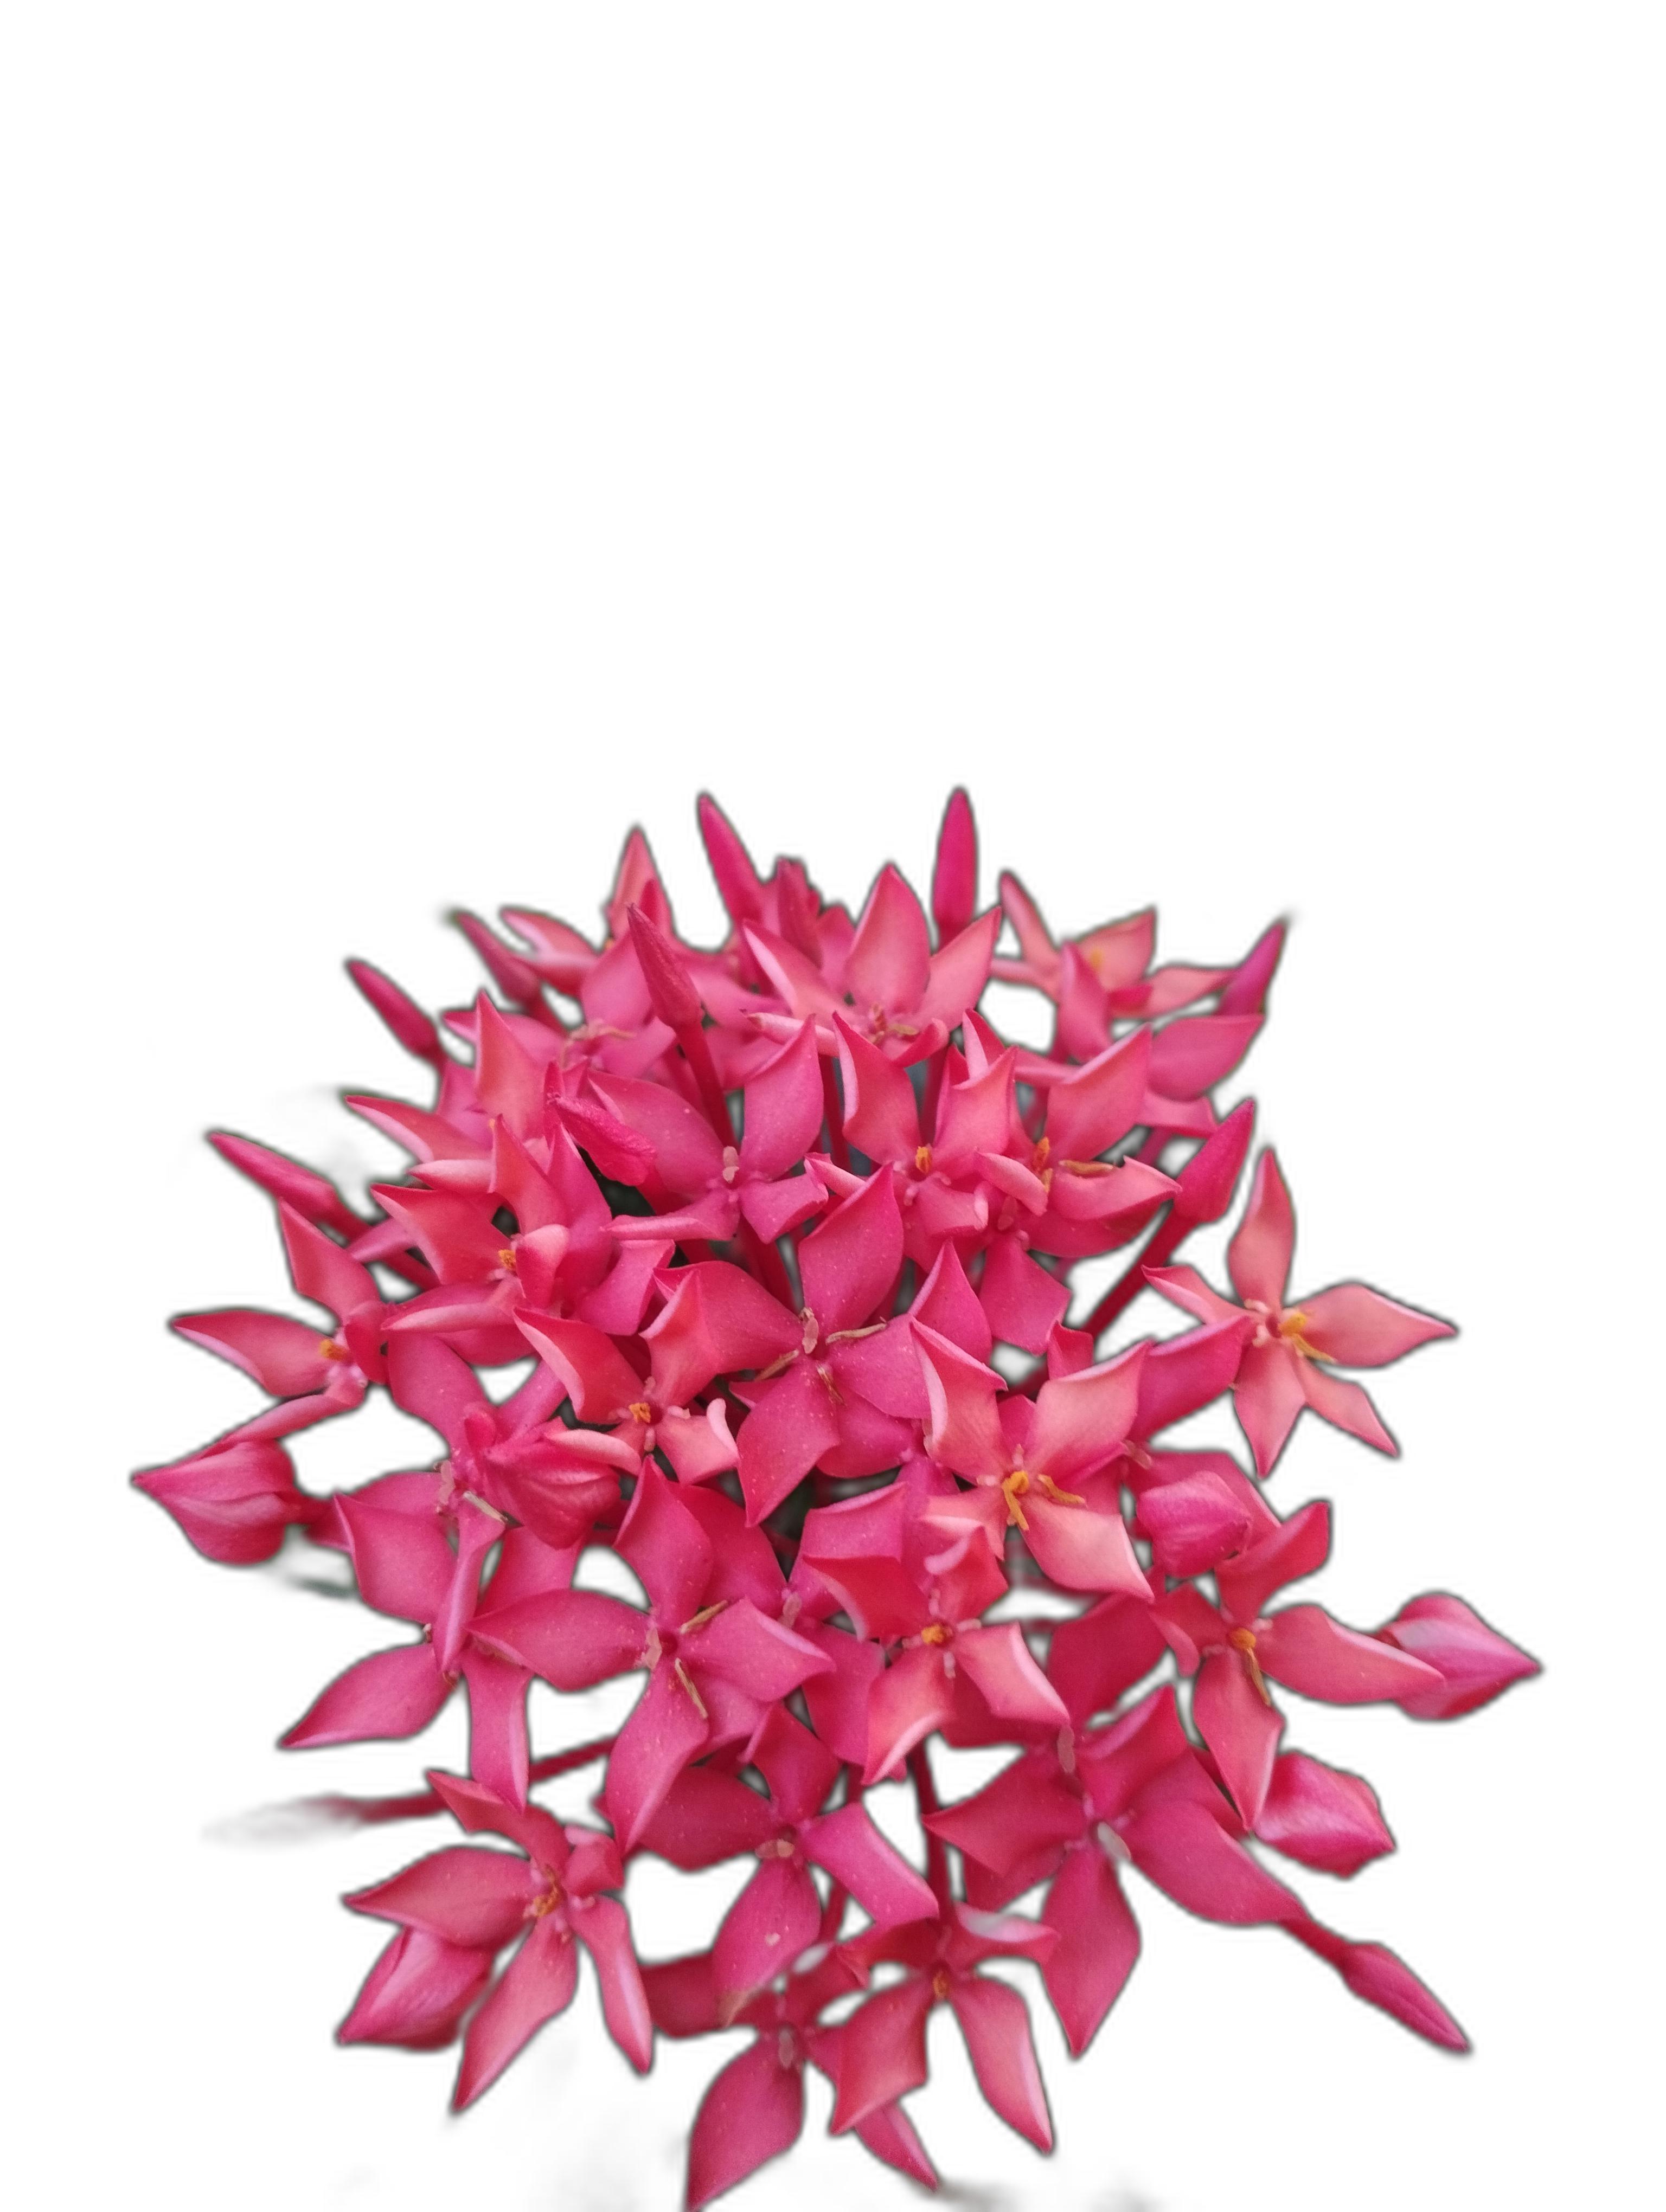
Label: Jungle geranium